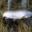
Label: trout